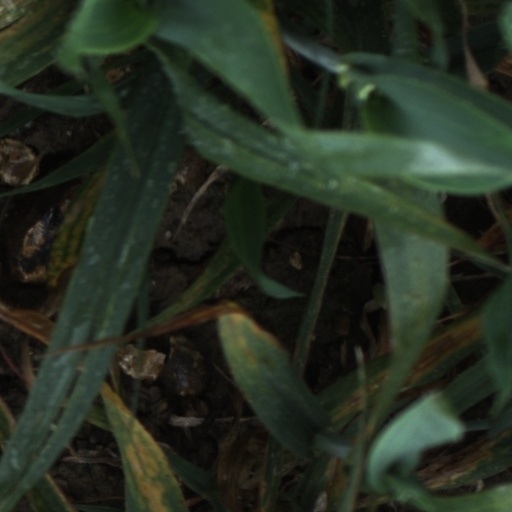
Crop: wheat